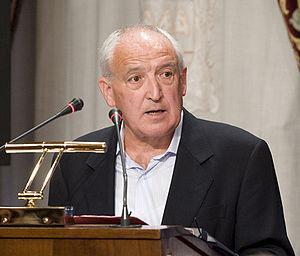
Le prix national de l'essai, est un prix national de littéraire d'Espagne qui est attribué chaque année par le ministère espagnol de la Culture pour le meilleur essai écrit par un auteur espagnol, dans l'une des langues en Espagne, et pour laquelle la première édition a eu lieu l'année avant la remise de la récompense. Le prix est doté de 20 000 euros.